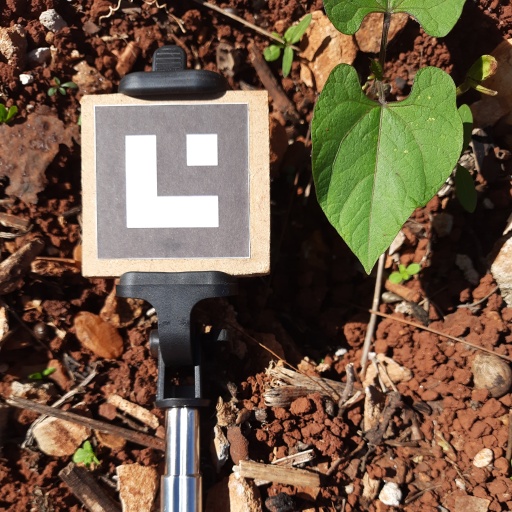
Observations: wavy surface, no eating holes, under sunlight